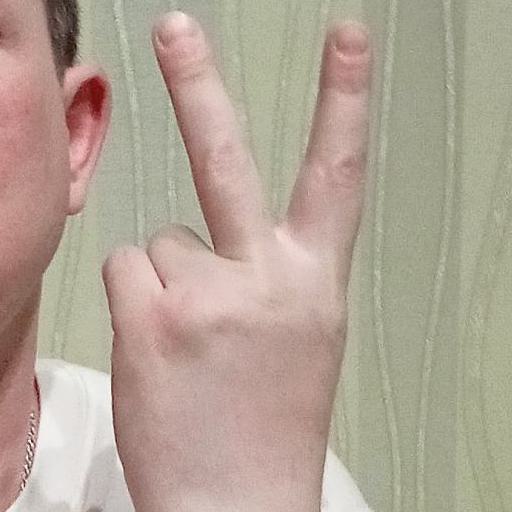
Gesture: peace_inverted